Video camera tube

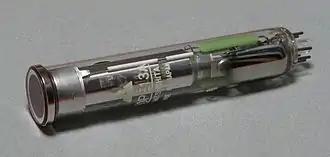
Vidicon tube in diameter

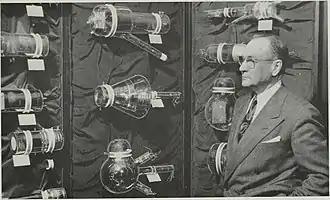
A display of numerous video camera tubes from the 1930s and 1940s, photographed in 1954, with iconoscope inventor Vladimir K. Zworykin.

Video camera tubes are devices based on the cathode-ray tube that were used in television cameras to capture television images, prior to the introduction of charge-coupled device (CCD) image sensors in the 1980s. Several different types of tubes were in use from the early 1930s, and as late as the 1990s.